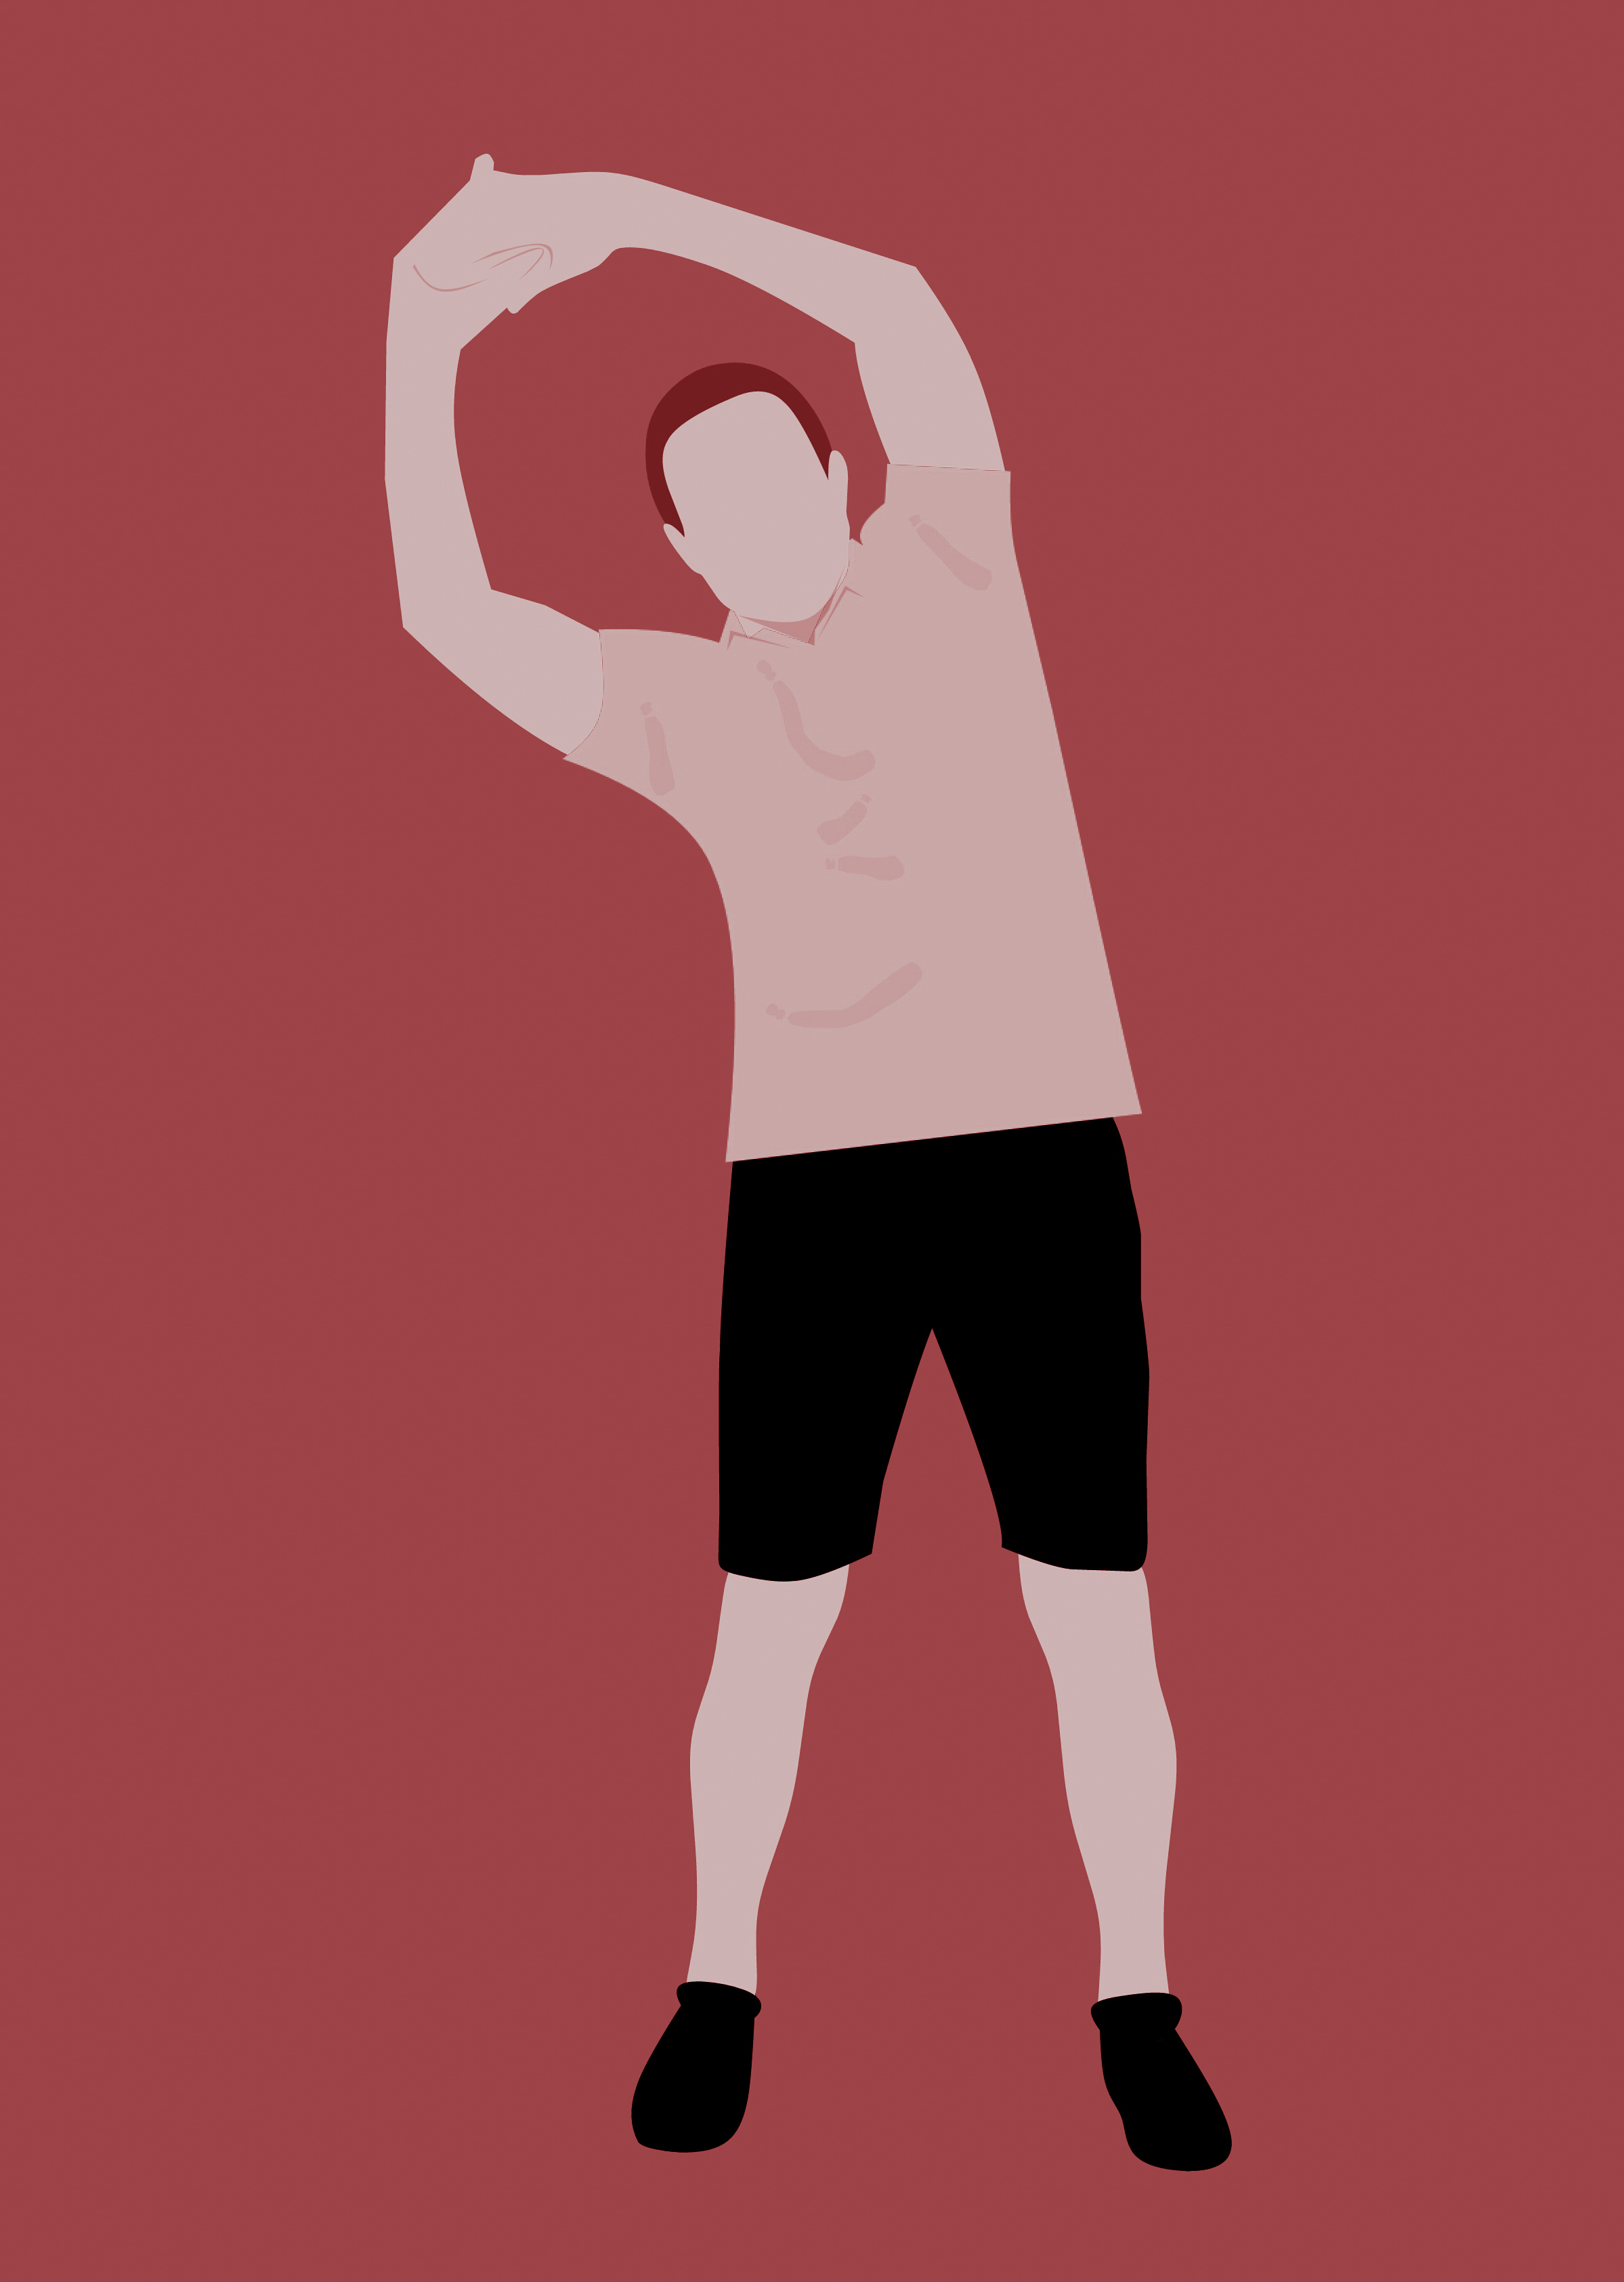
sport, barbell, health, exercise, lifting, heavy, weight, power, muscular, trainer, training, shorts, strong, workout, male, body, bodybuilder, dumbbell, chest, red, pink, standing, joint, shoulder, boxing glove, weights, arm, neck, t shirt, hand, human leg, muscle, sleeve, font, knee, illustration, human, mouth, organ, art, sports equipment, sportswear, finger, hip, active undergarment, exercise equipment